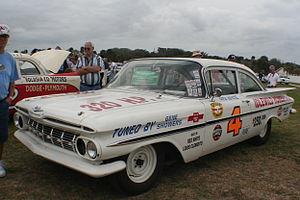
Rex White est un pilote américain de NASCAR né le 17 août 1929 à Taylorsville, Caroline du Nord.